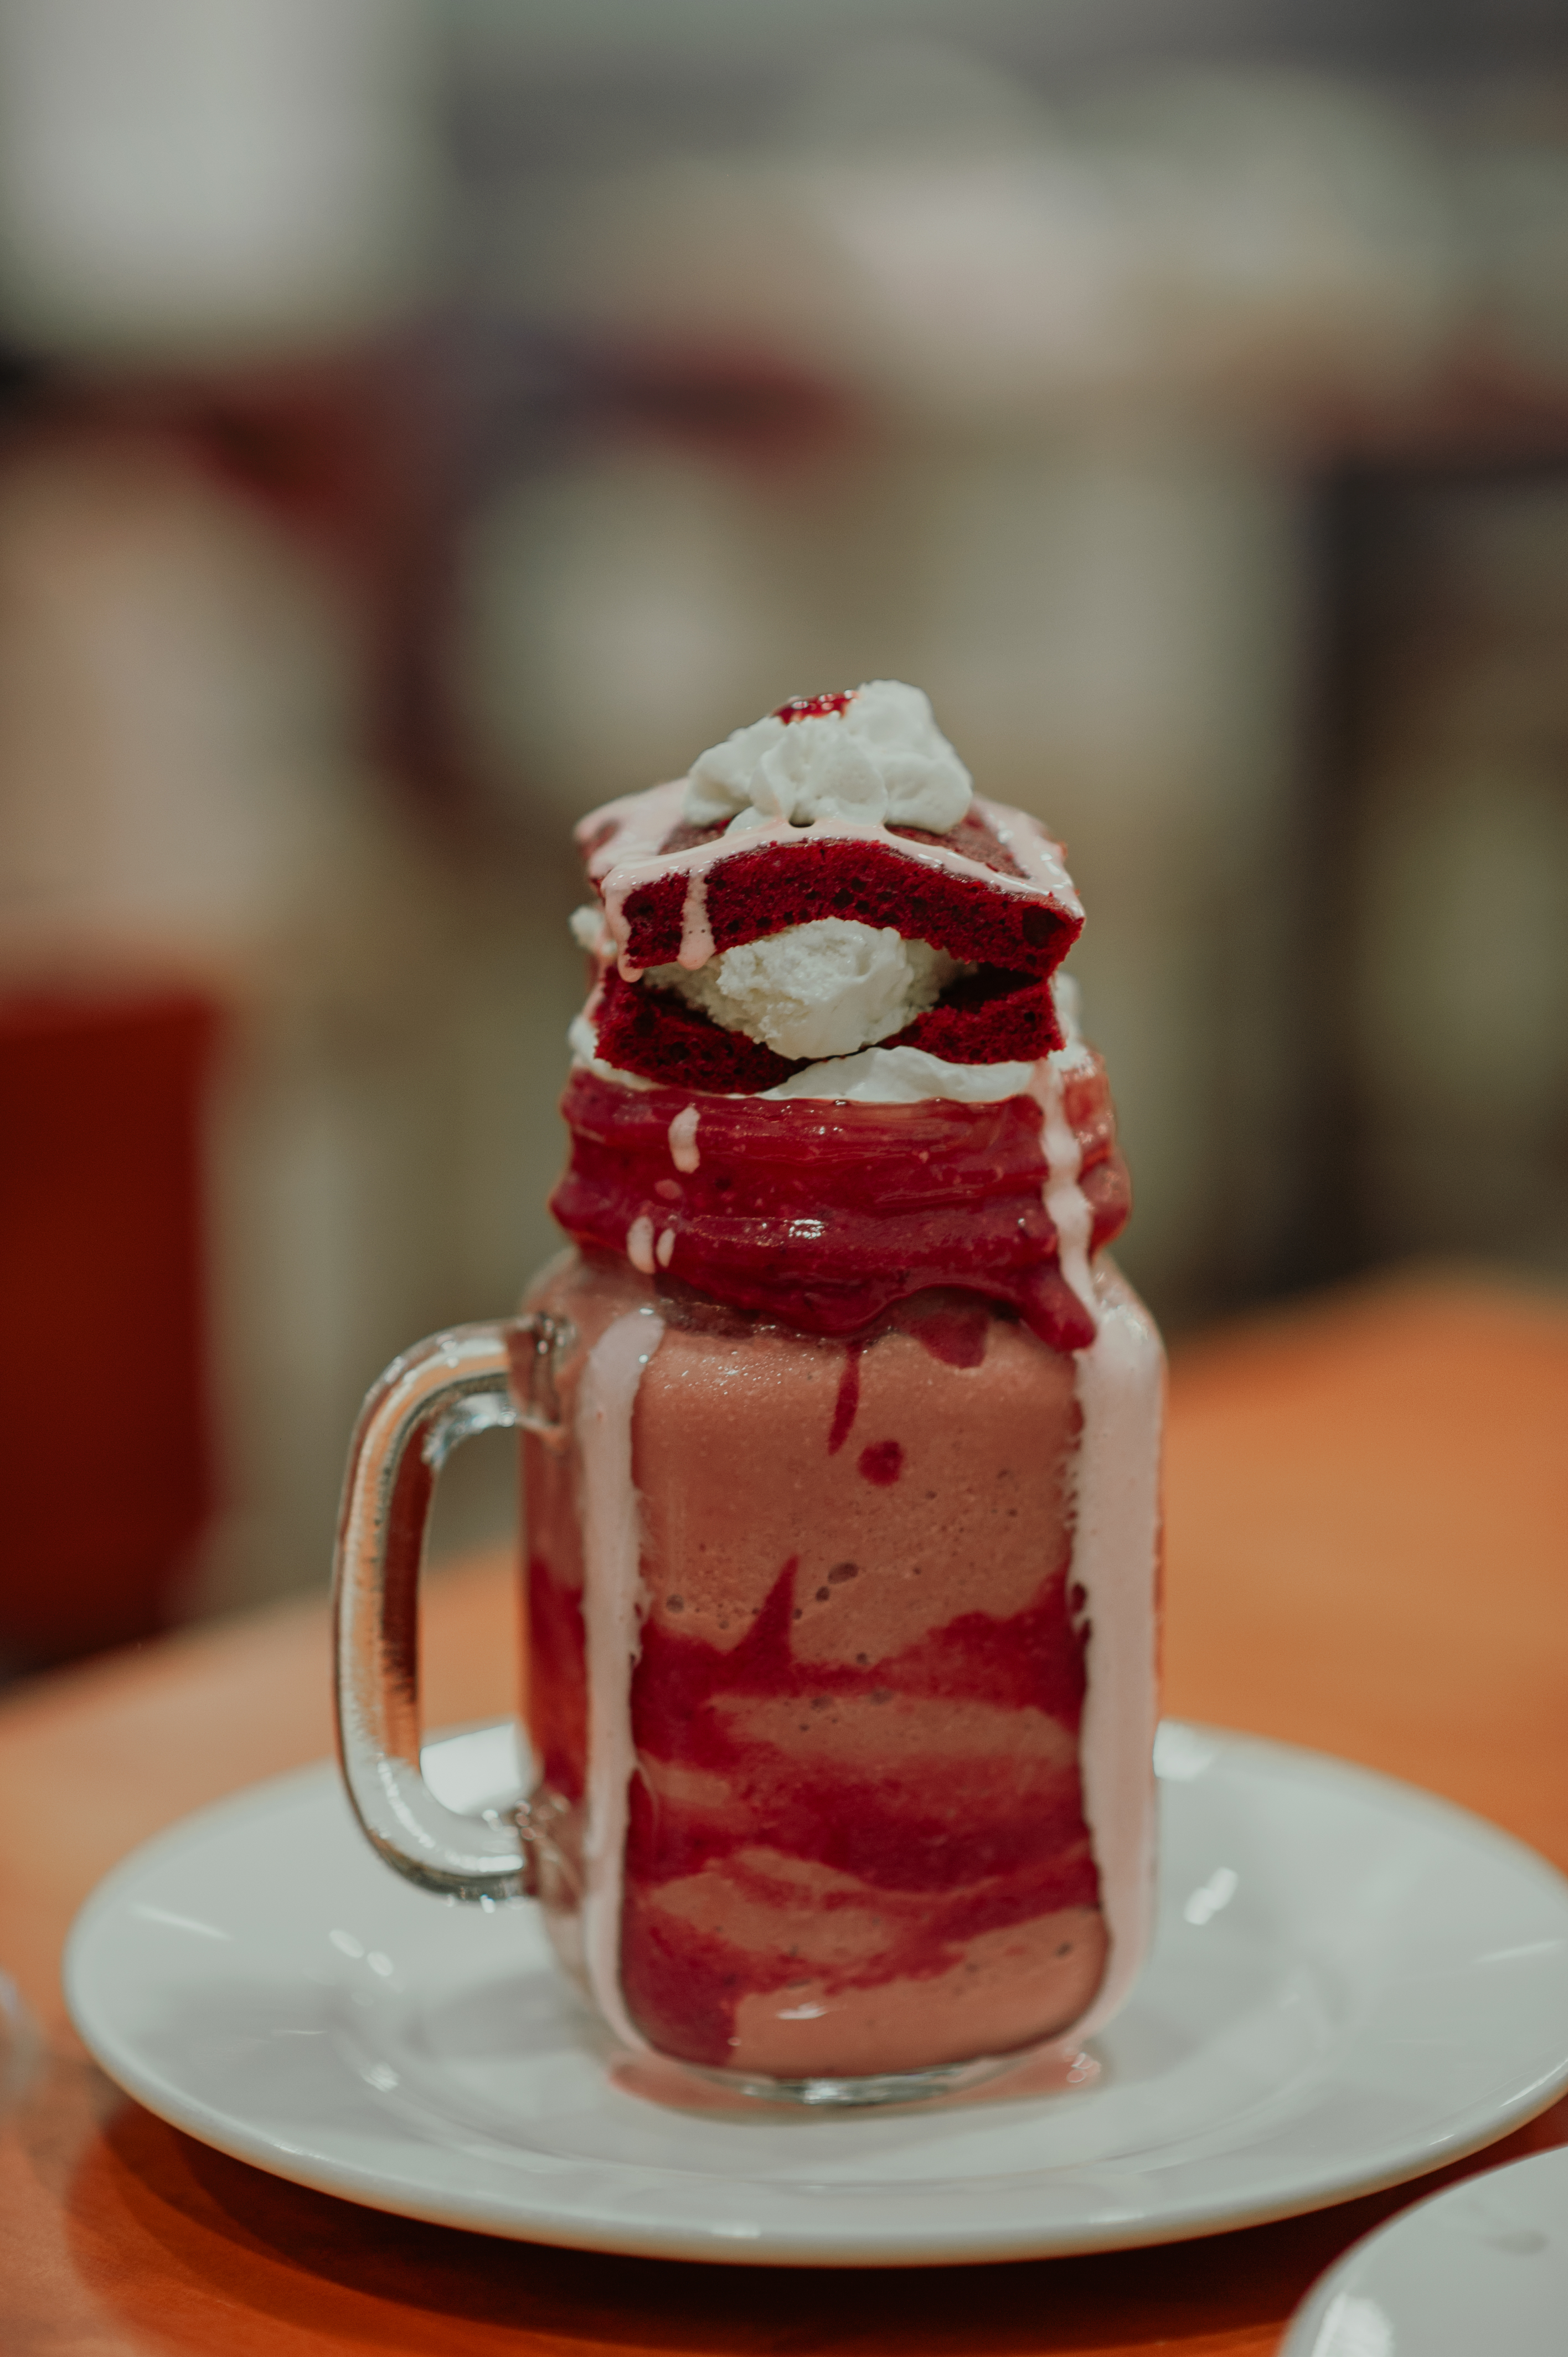
food, bottle, dessert, sweetness, whipped cream, cream, frozen dessert, flavor, dairy product, toppings, ice cream, buttercream, sundae, drink